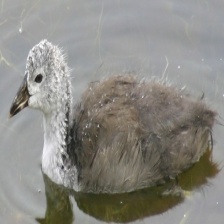
Species: AMERICAN COOT
Scientific name: FULICA AMERICANA